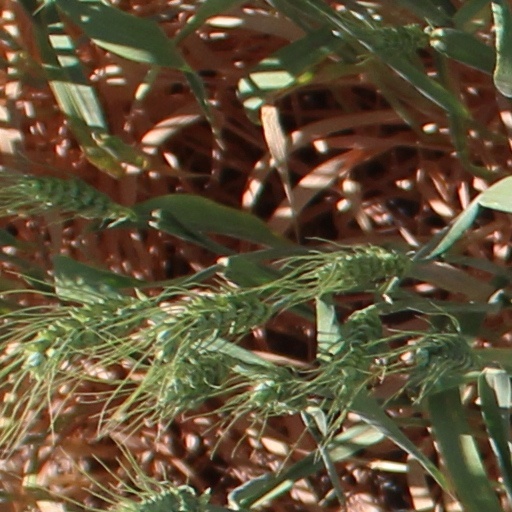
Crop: wheat